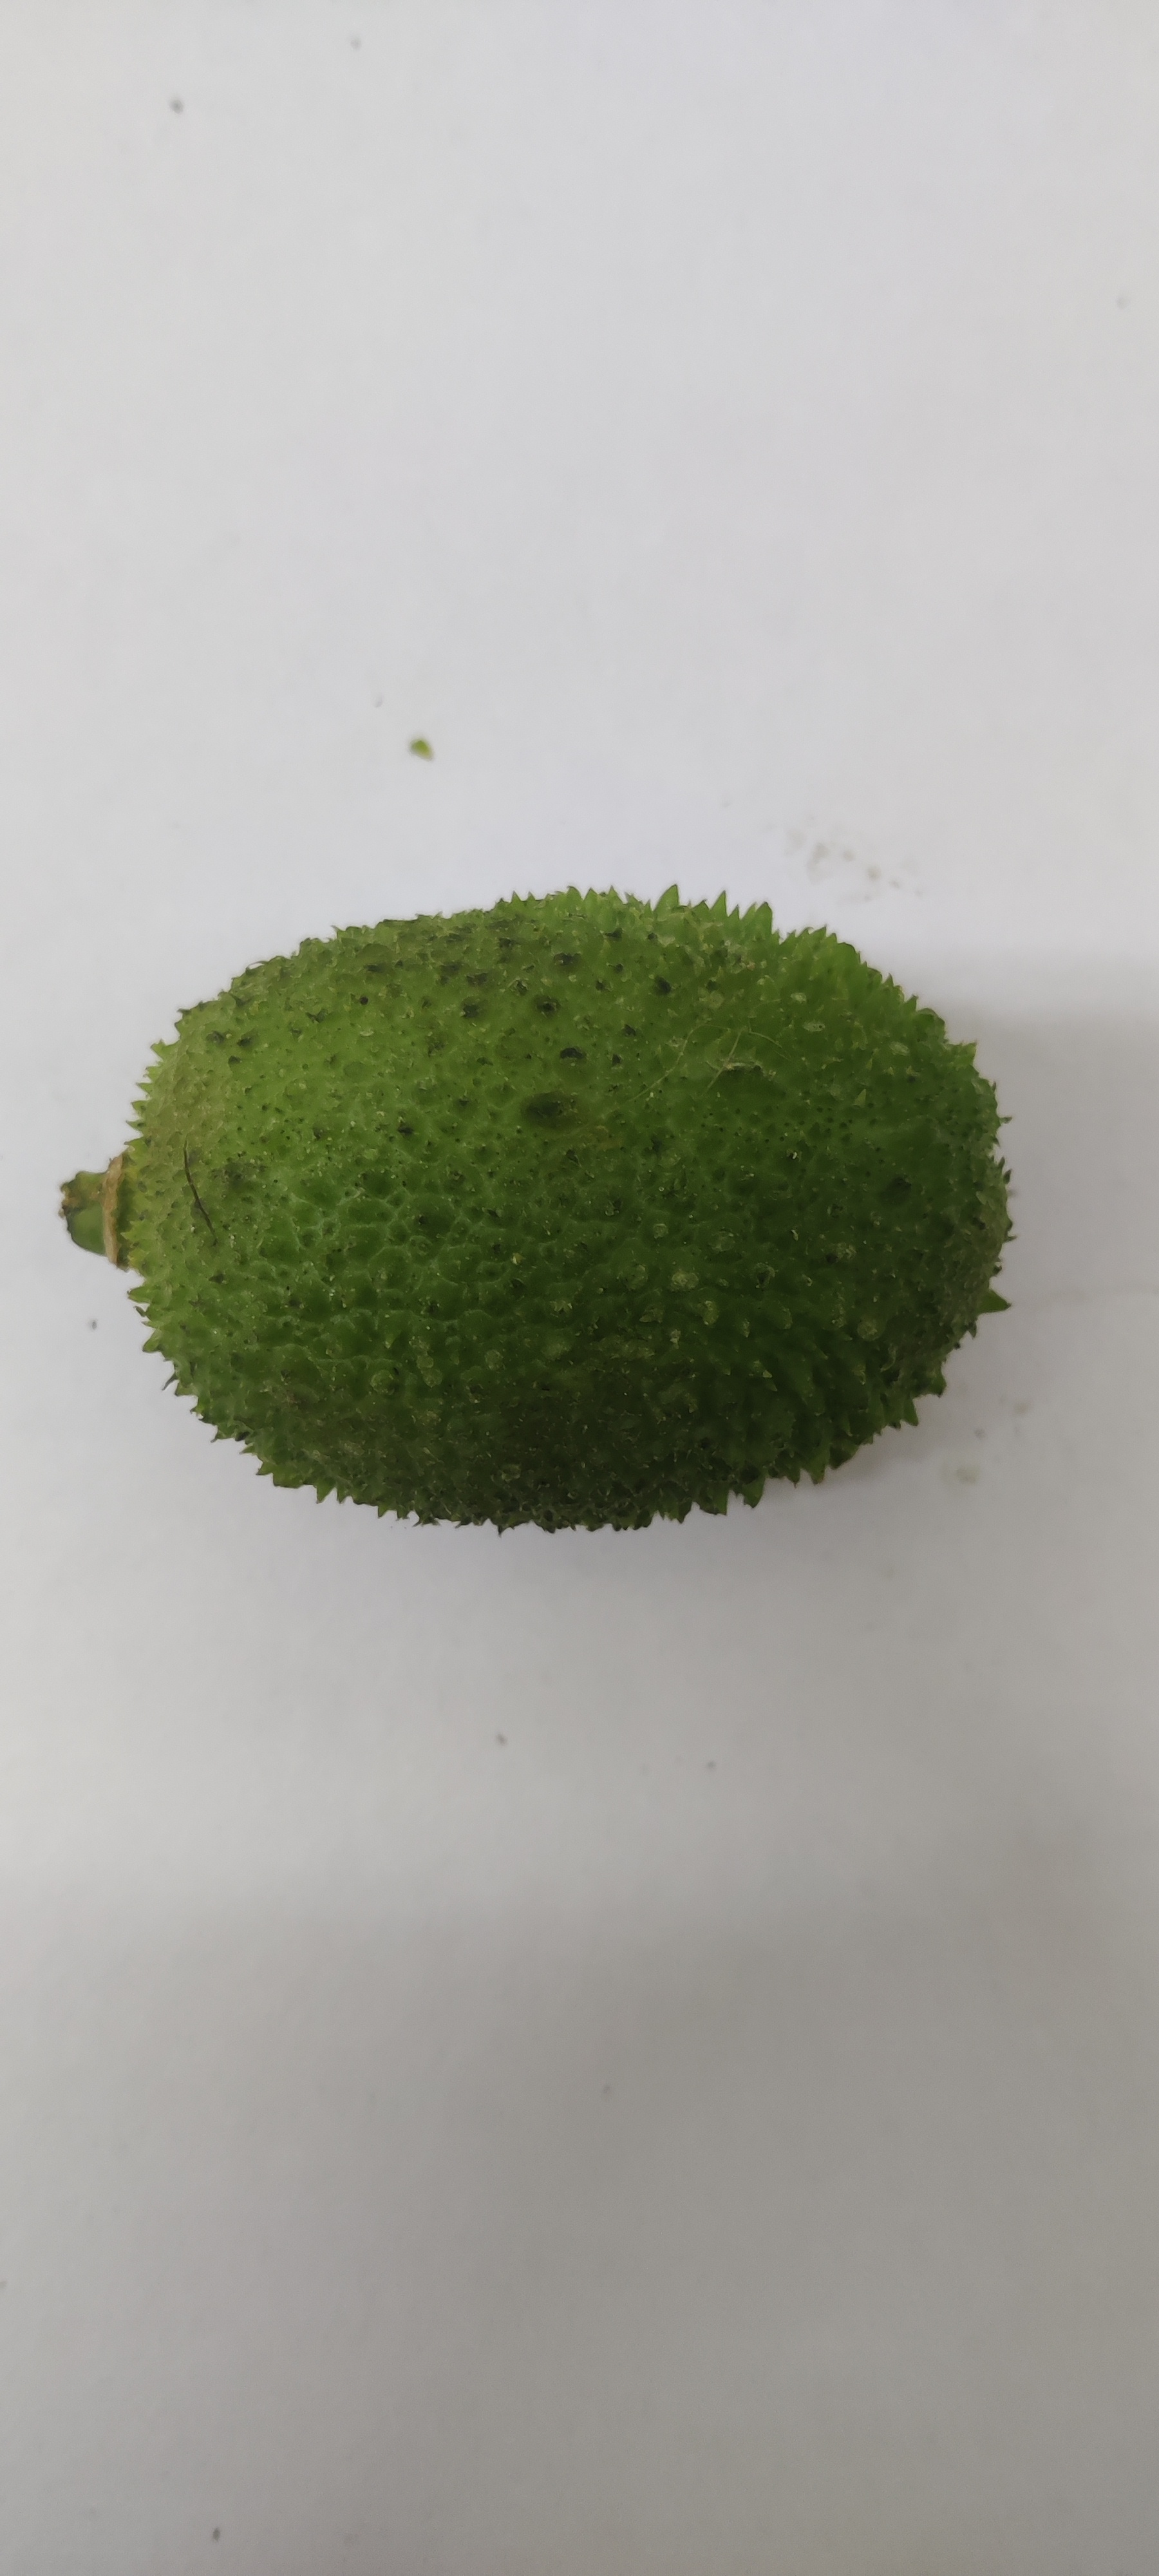
Crop: Spiny Gourd
Condition: Fresh